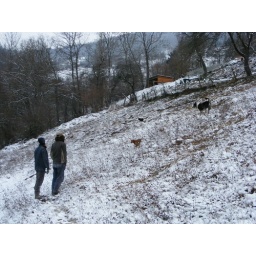
Us & the dogs in the field below the house